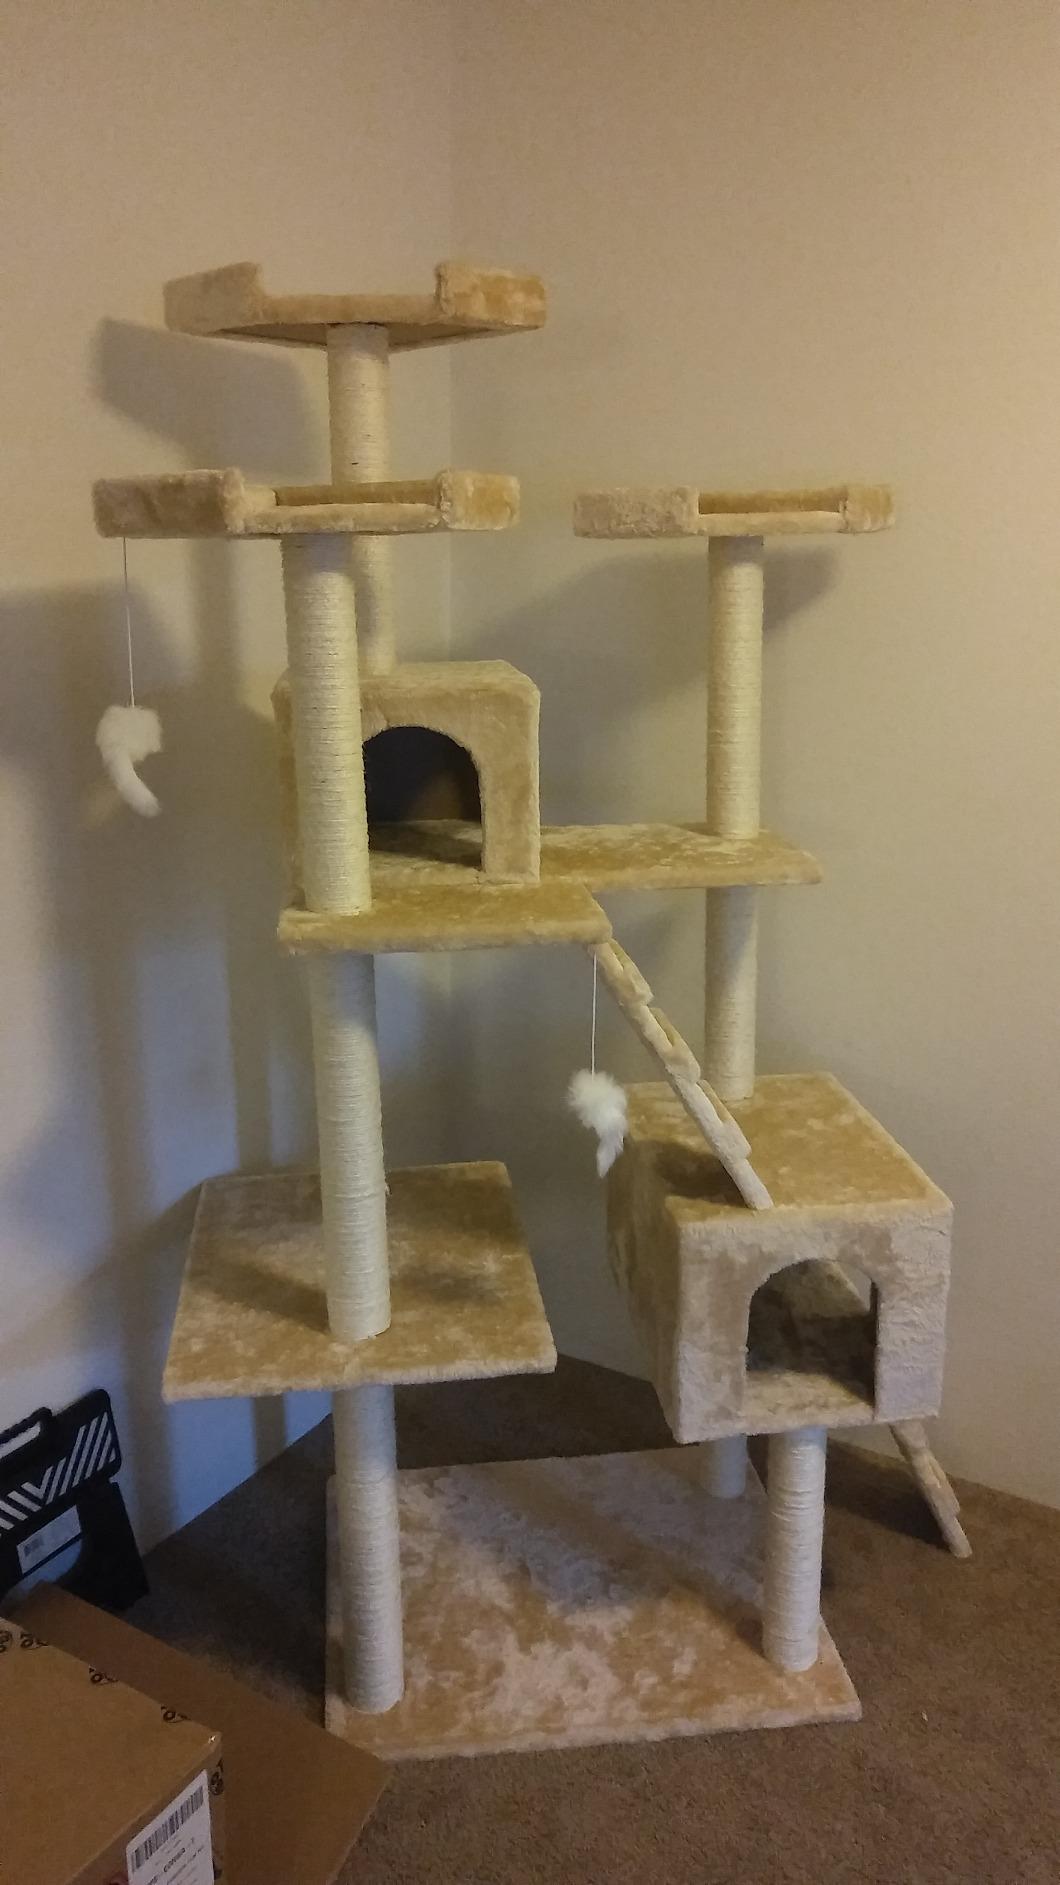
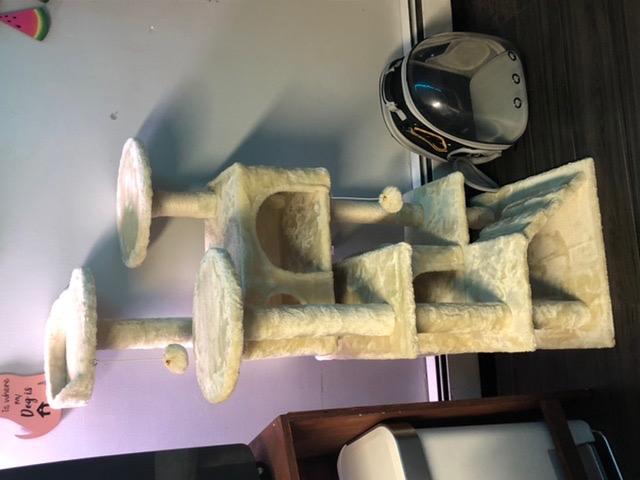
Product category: items_cat tree
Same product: no